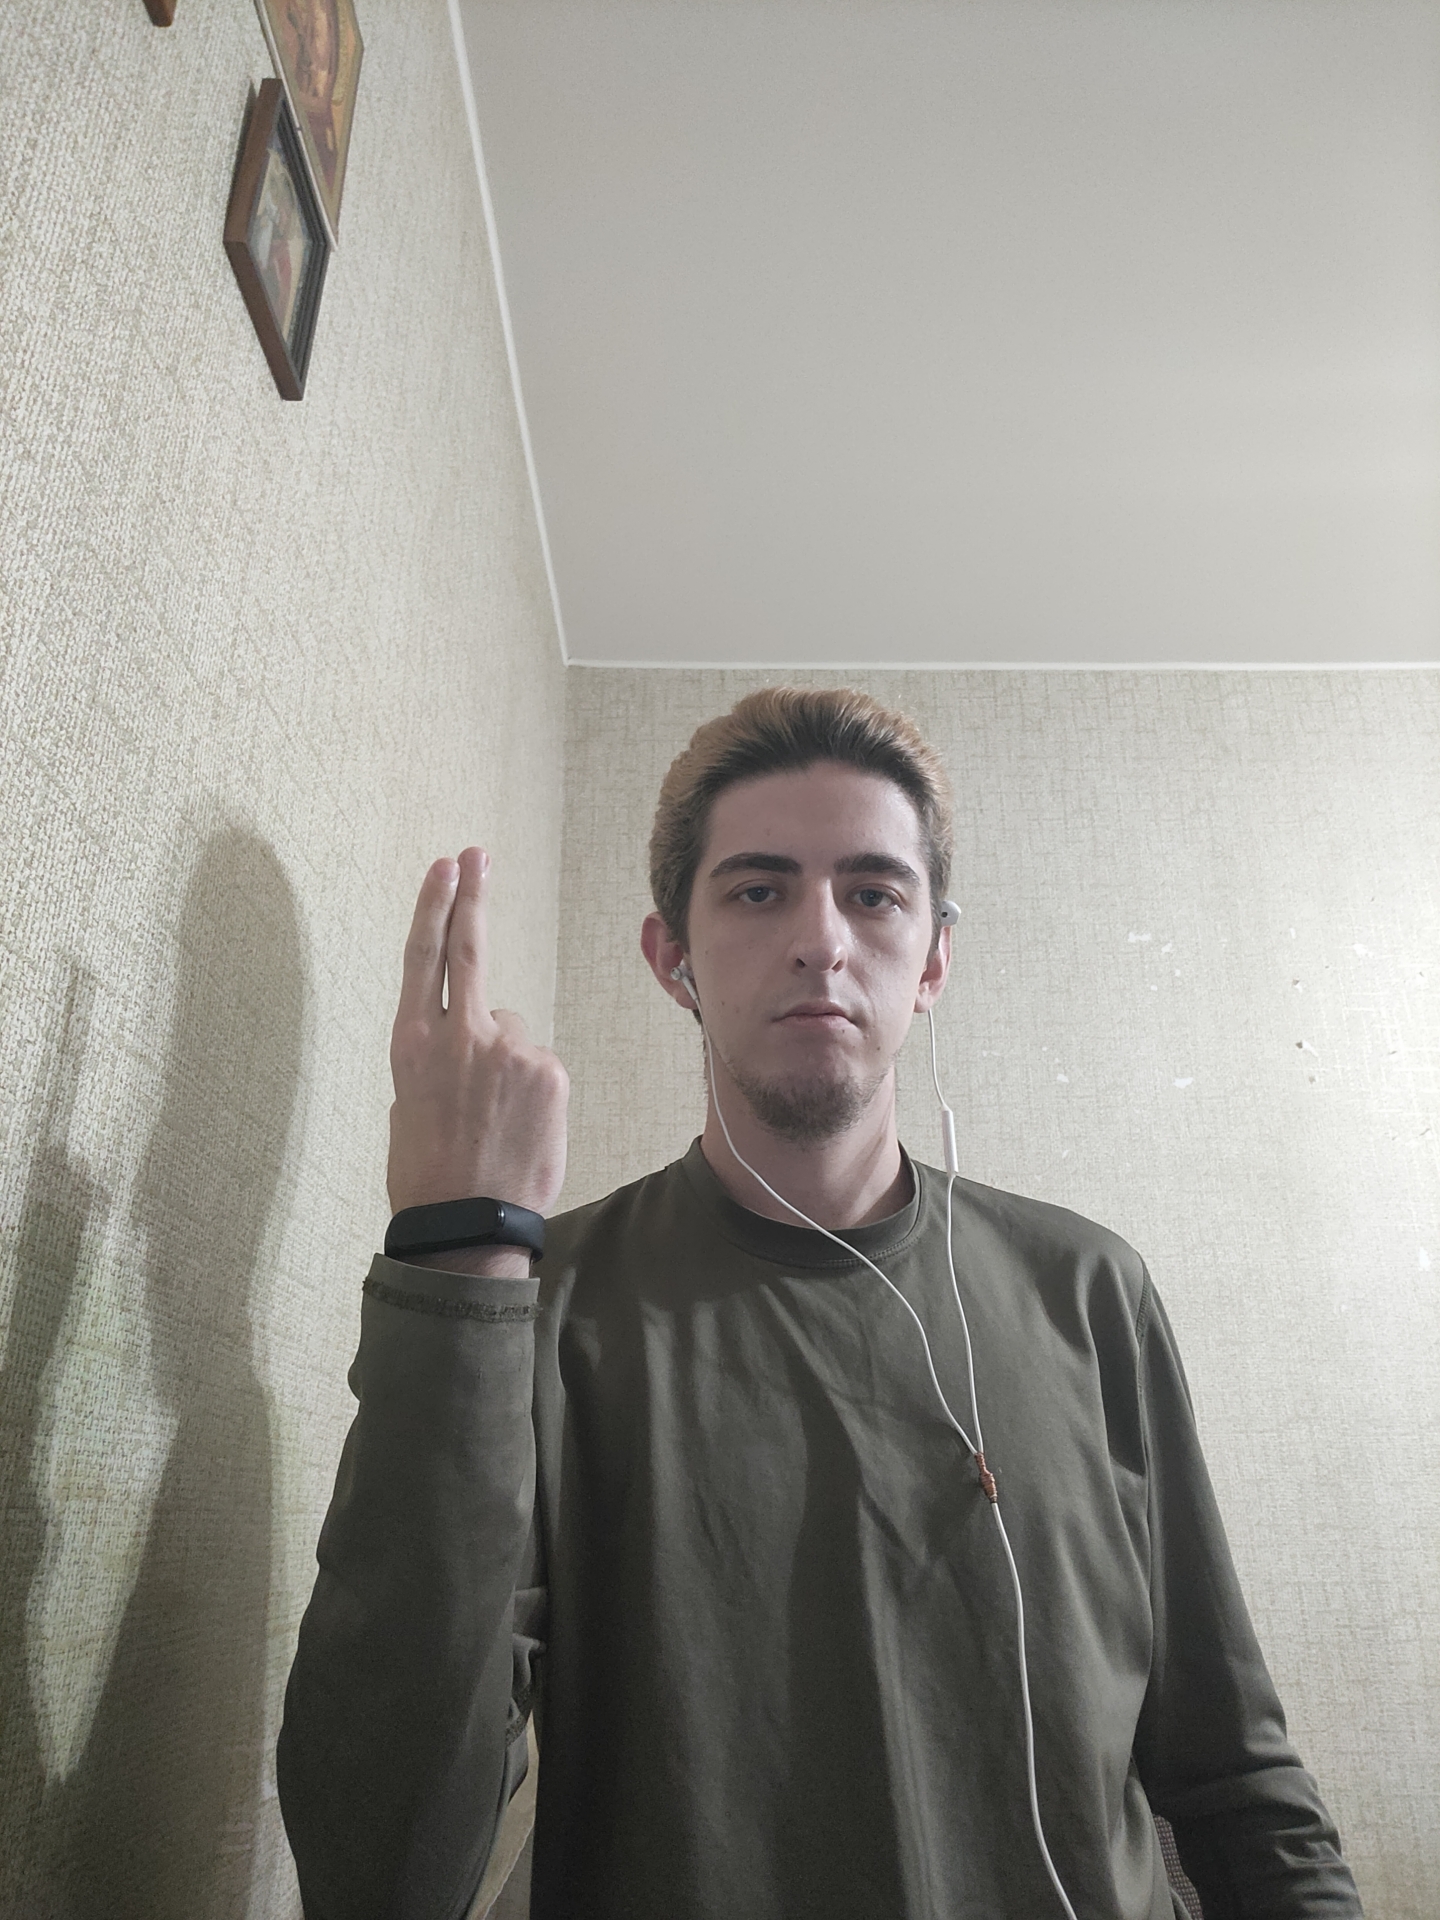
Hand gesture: two_up_inverted